BeFour

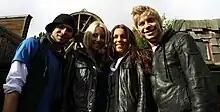

beFour was a German Eurodance group founded in Cologne. They have had a string of hits stretching from 2007 until 2009. The band's repertoire contains a number of revamped adaptations of well-known songs. The band has released 4 albums in total. The band parted ways in December 2010.